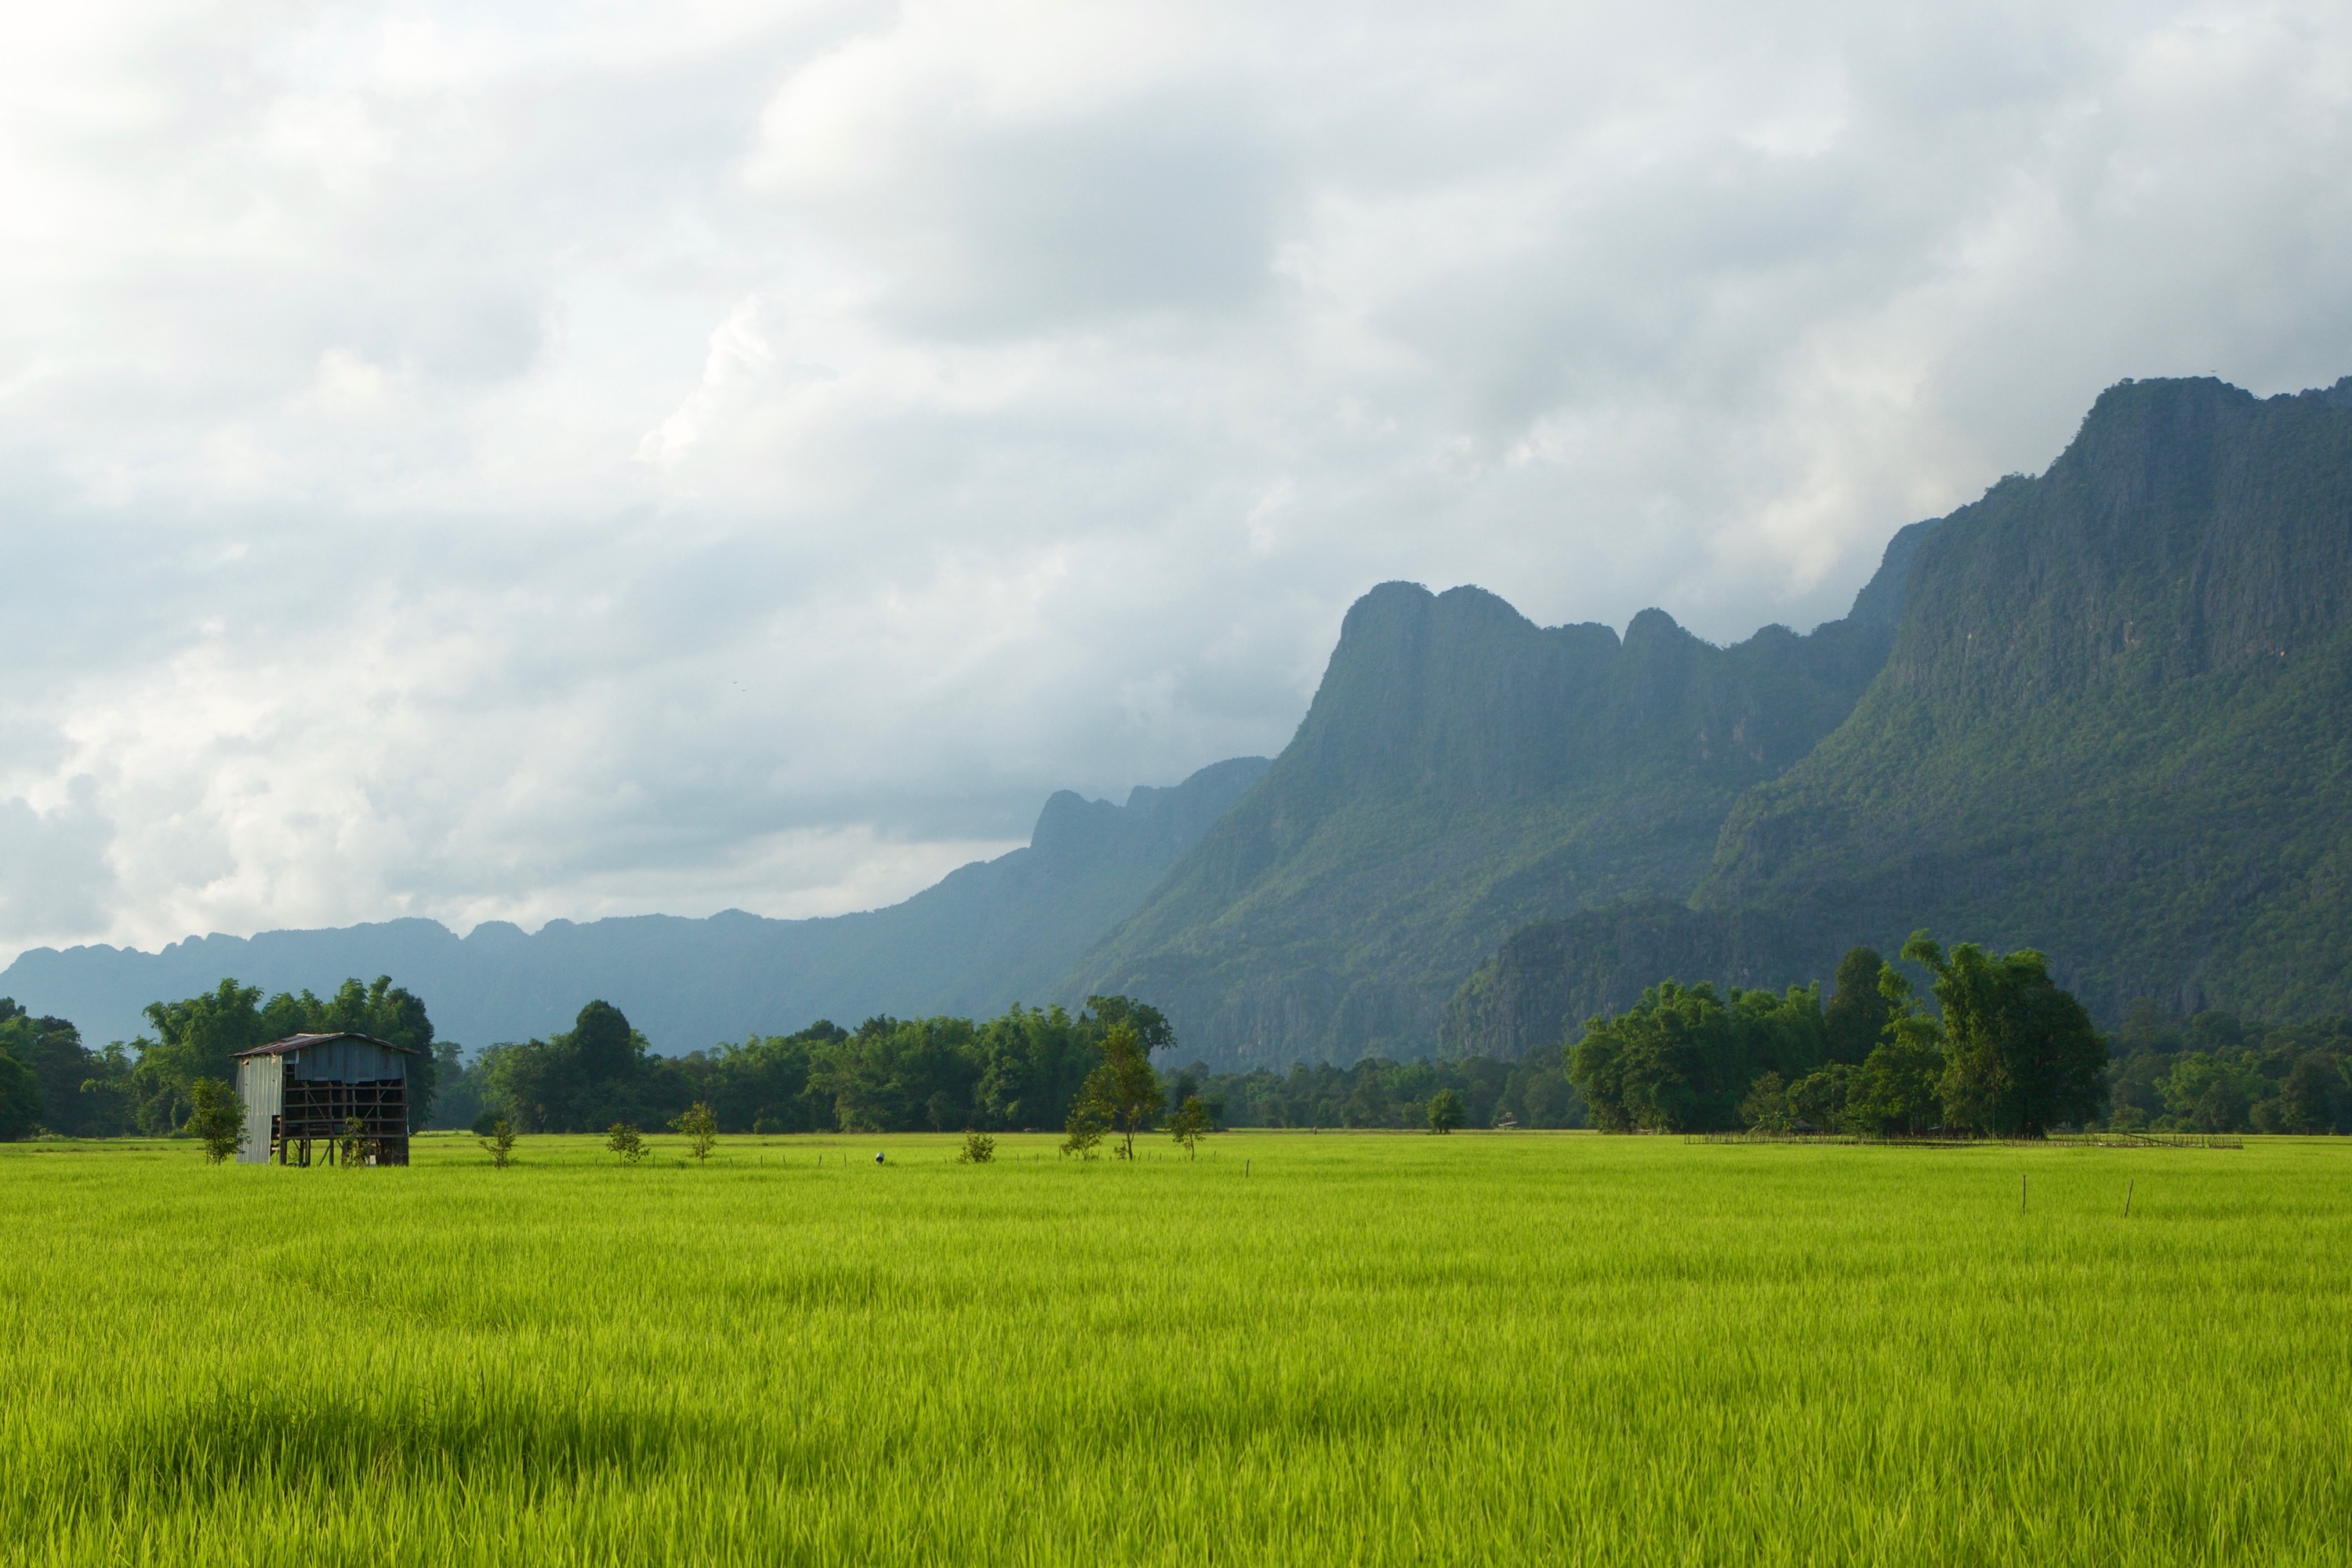
landscape, nature, grass, horizon, mountain, cloud, sky, field, meadow, prairie, hill, mountain range, country, hut, green, pasture, agriculture, plain, grassland, plateau, laos, ecosystem, rural area, paddy field, rice paddies, natural environment, geographical feature, grass family, mountainous landforms